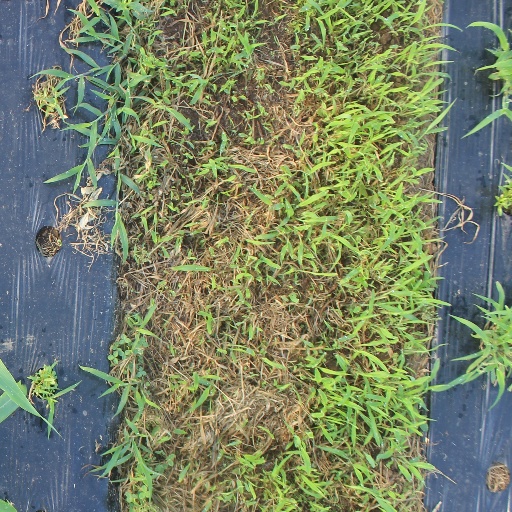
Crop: sorghum